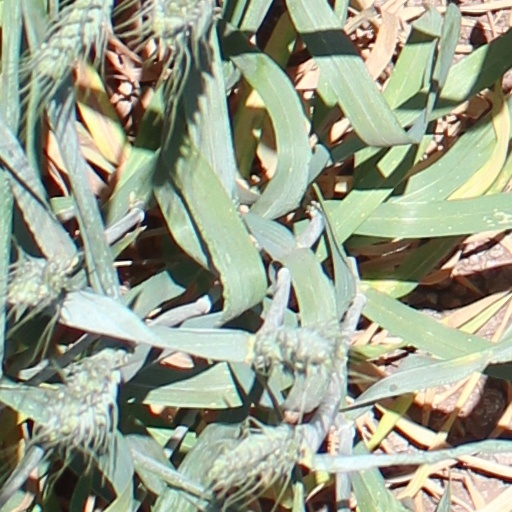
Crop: wheat